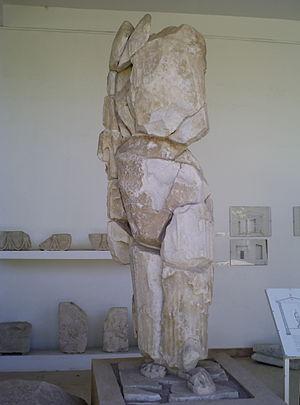
Statue archaïque d'Artémis (vers 490-480 avant J.C.). Les 41 fragments ont été retrouvés sur le site du sanctuaire d'Apollon délien (nord-est de Parikia) sur Paros entre le XIXe siècle et les années 1970. Marbre de Paros. 2,74 m de hauteur (3,10 avec le piédestal). Musée archéologique de Paros.
Paros est une île grecque dans l'archipel des Cyclades.
Le musée archéologique de Paros est situé à Parikiá, la ville et port principal de l'île de Paros dans les Cyclades, en Grèce.